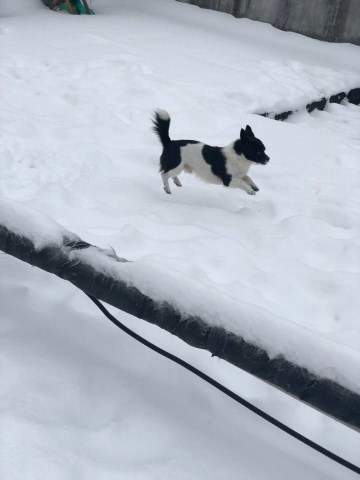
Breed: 806-n000129-papillon